Nanjing Yuejin Soyat

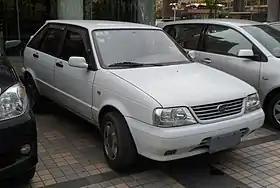
Soyat Encore (2003-2007)

The Soyat is a subcompact hatchback built by the Wuxi Soyat (南汽新雅途) branch of Nanjing Automobile (Group) Corporation. The car is based on the original 1984 ('System Porsche') version of the SEAT Ibiza Mark I (1984-1993).